Gausvik Church

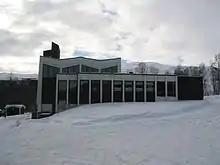
View of the church

Gausvik Church is a parish church of the Church of Norway in Harstad Municipality in Troms county, Norway. It is located in the village of Gausvik on the east side of the island of Hinnøya. It is one of the churches in the Sandtorg parish which is part of the Trondenes prosti (deanery) in the Diocese of Nord-Hålogaland. The concrete and wood church was built in a rectangular style in 1979 using plans drawn up by the architect Nils Toft. The church seats about 160 people.